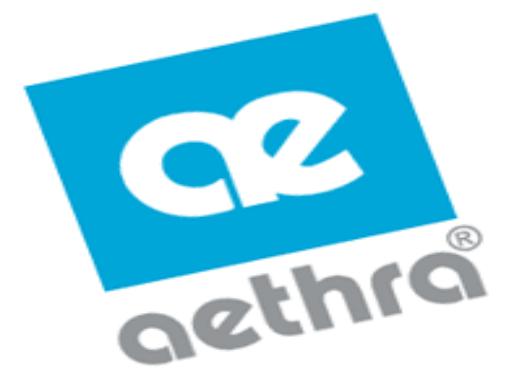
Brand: Aethra
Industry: Others